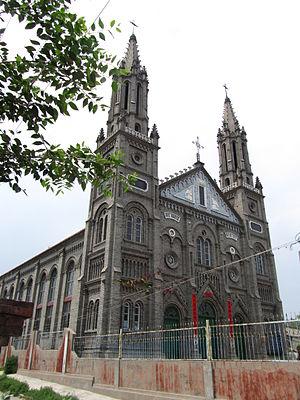
Le diocèse de Shuozhou est un siège de l'Église catholique en Chine, suffragant de l'archidiocèse de Taiyuan.